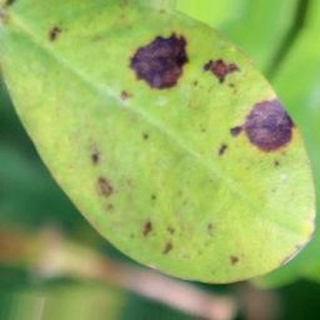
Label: groundnut_late_leaf_spot